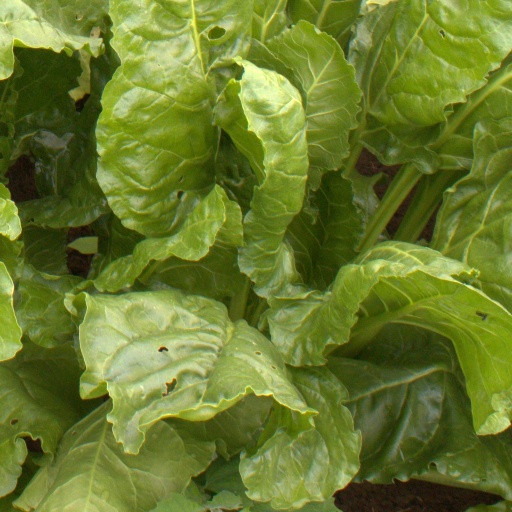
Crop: sugar beet